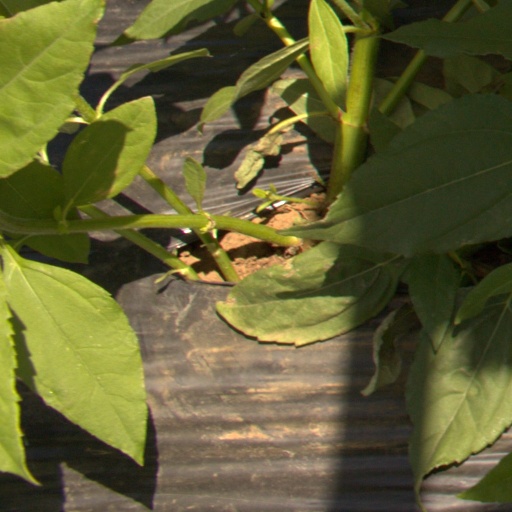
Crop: Jerusalem artichoke